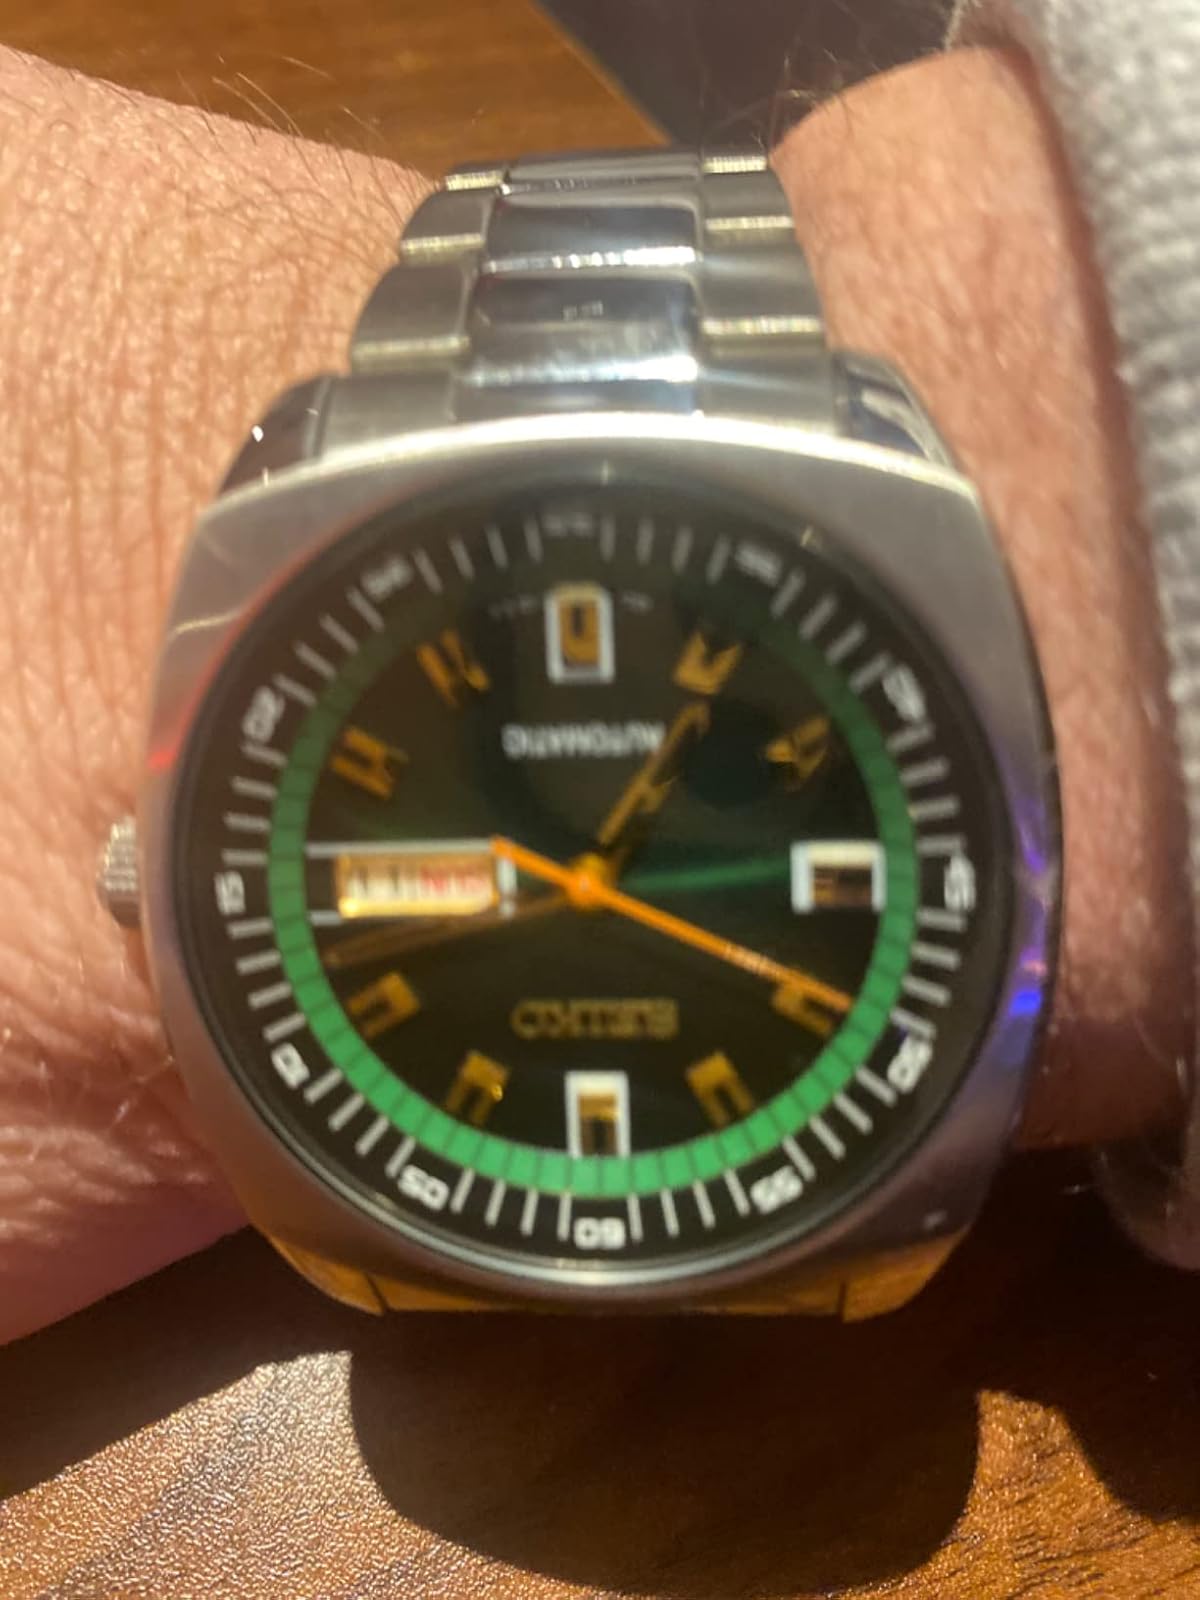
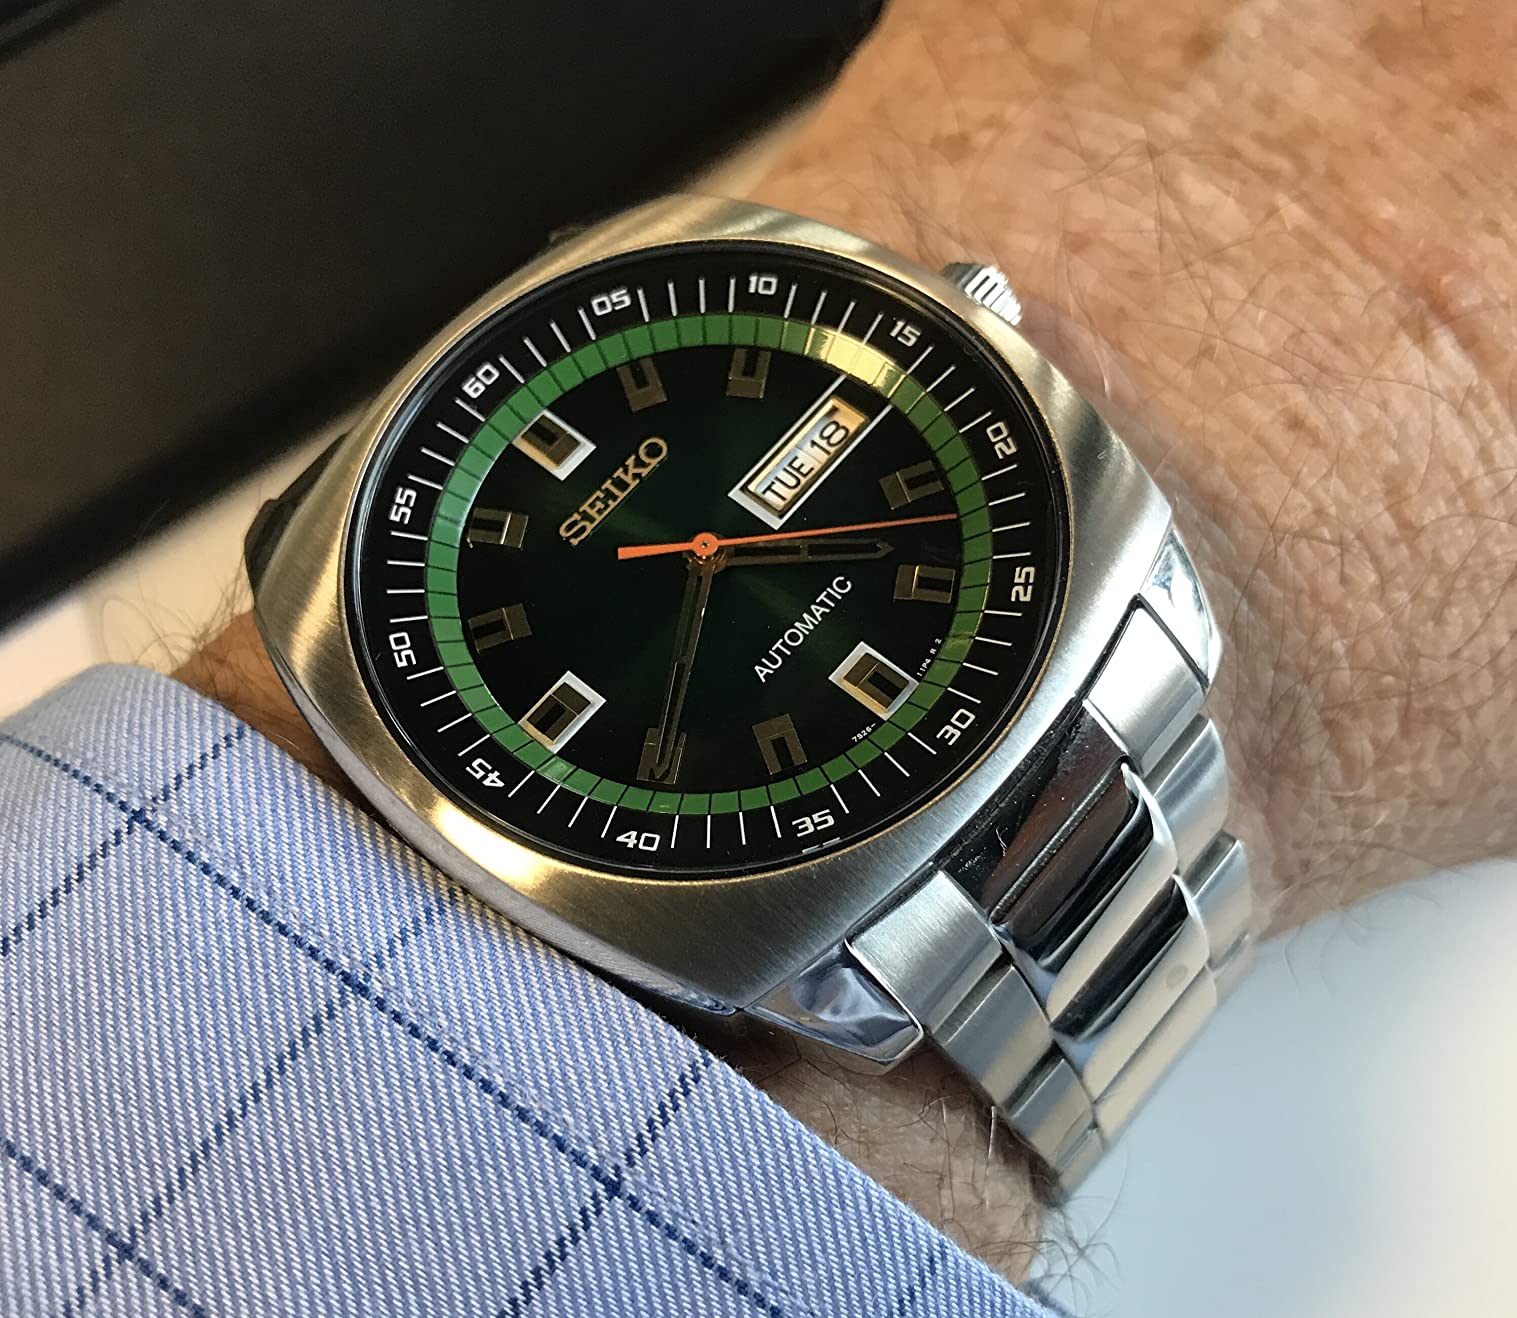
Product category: accessories_watch
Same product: yes